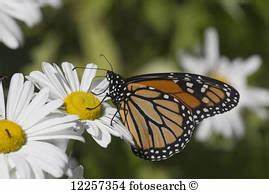
Label: farfalla